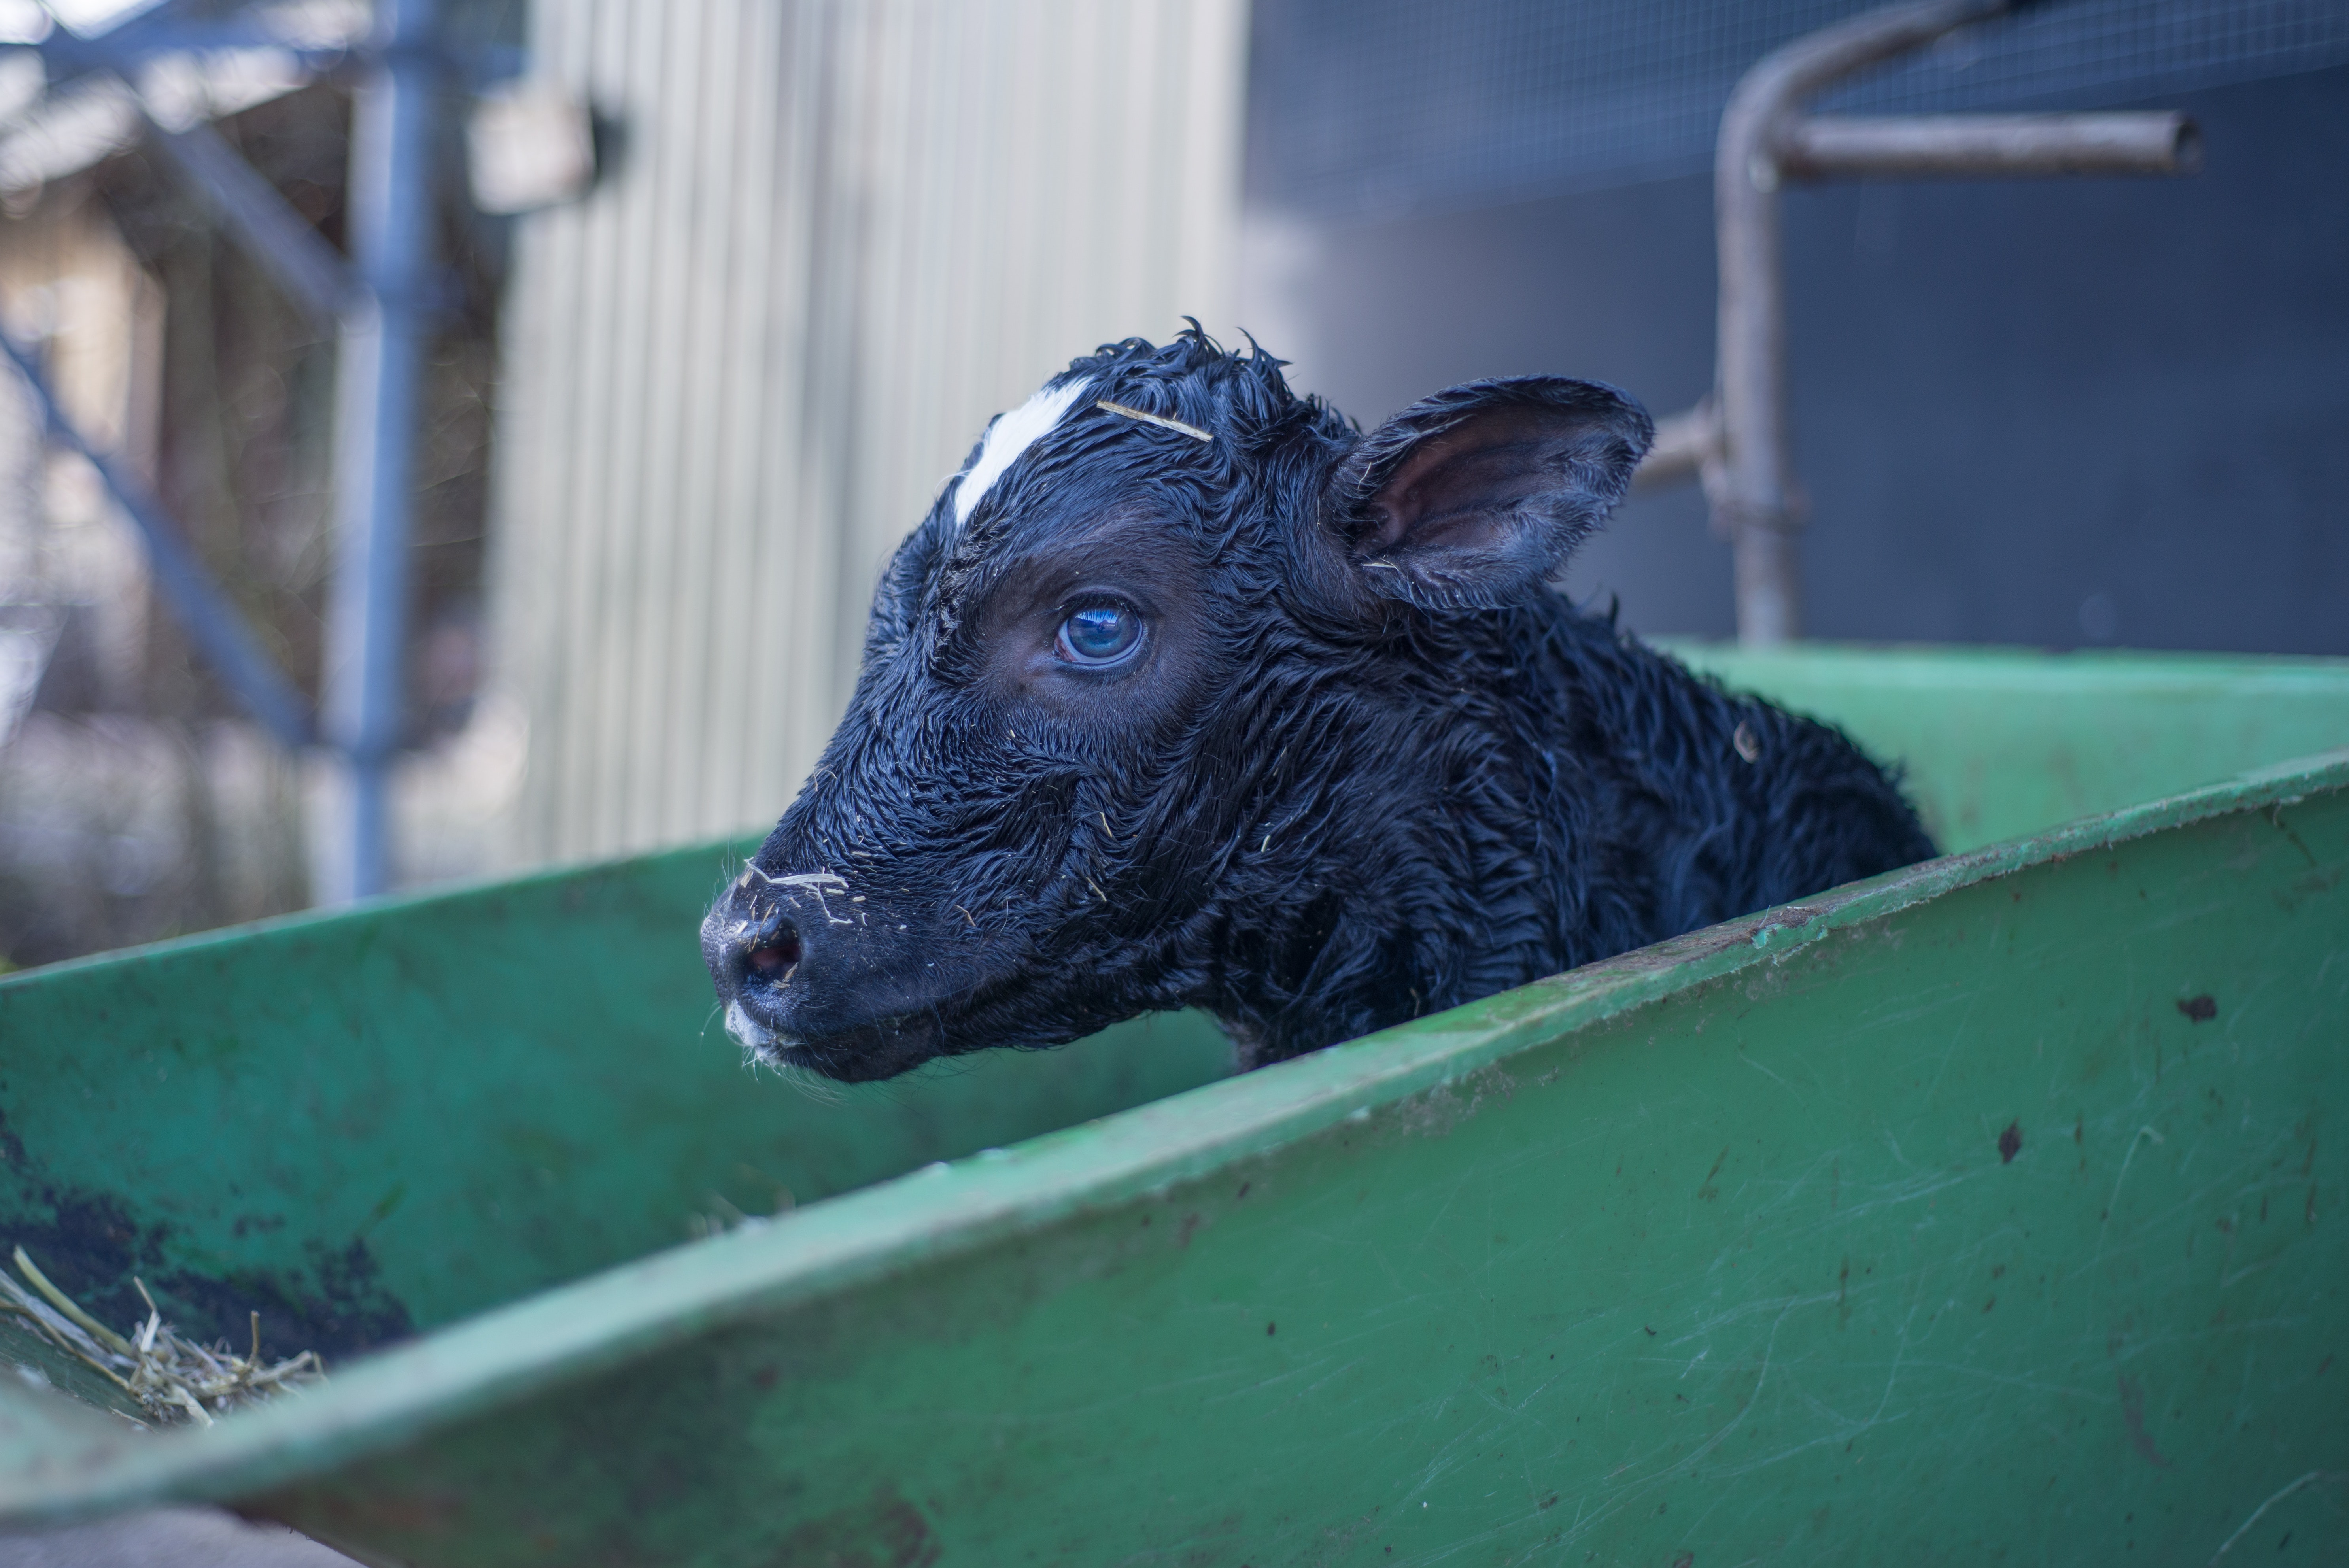
bovine, green, calf, snout, livestock, cow goat family, working animal, bull